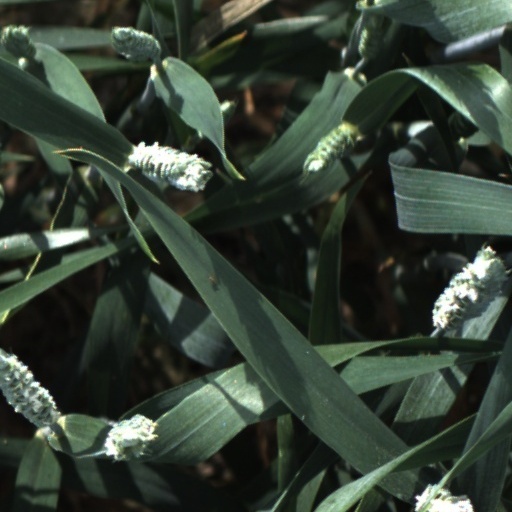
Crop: wheat